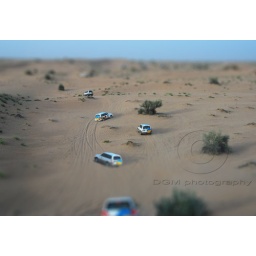
Mini cars in the sand box